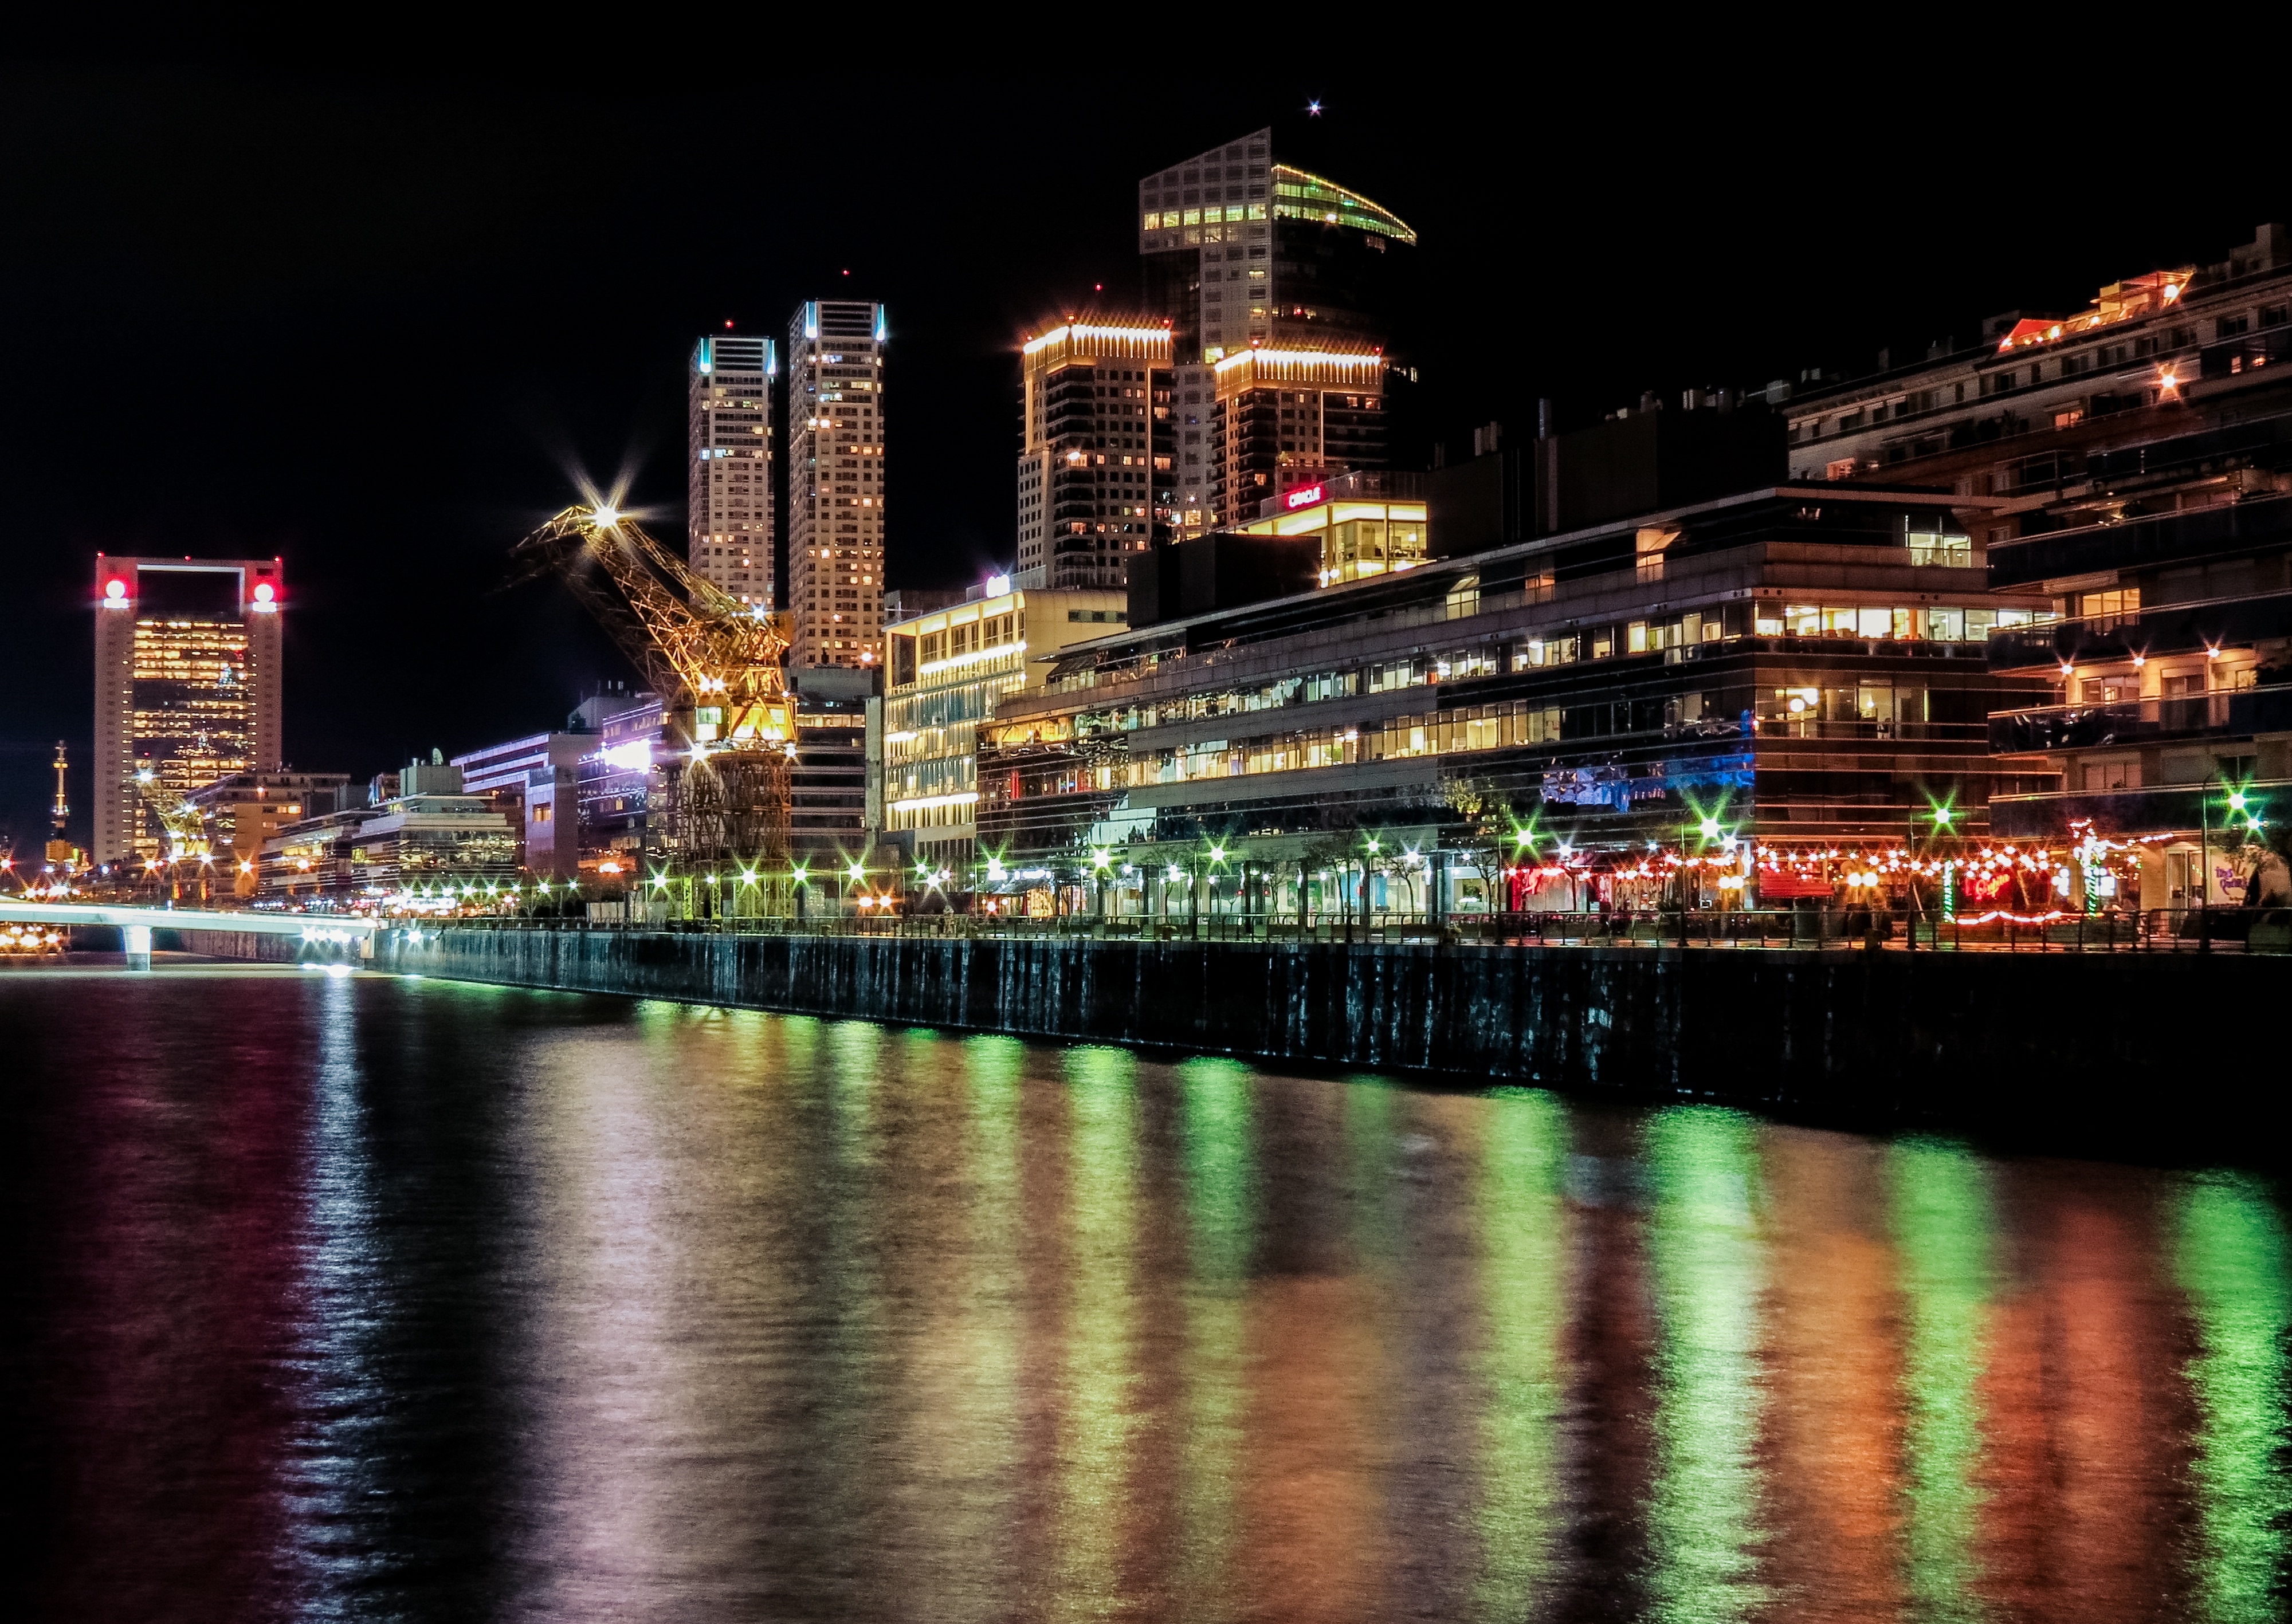
skyline, night, city, skyscraper, cityscape, downtown, dusk, evening, reflection, landmark, waterway, metropolis, human settlement